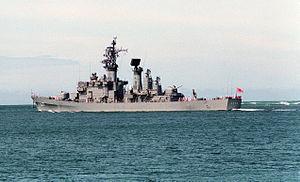
La classe Tachikaze est une classe de destroyers lance-missiles de la Force maritime d'autodéfense japonaise construite durant les années 1970-1980 et désormais hors service.